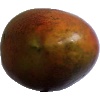
Label: red_mango